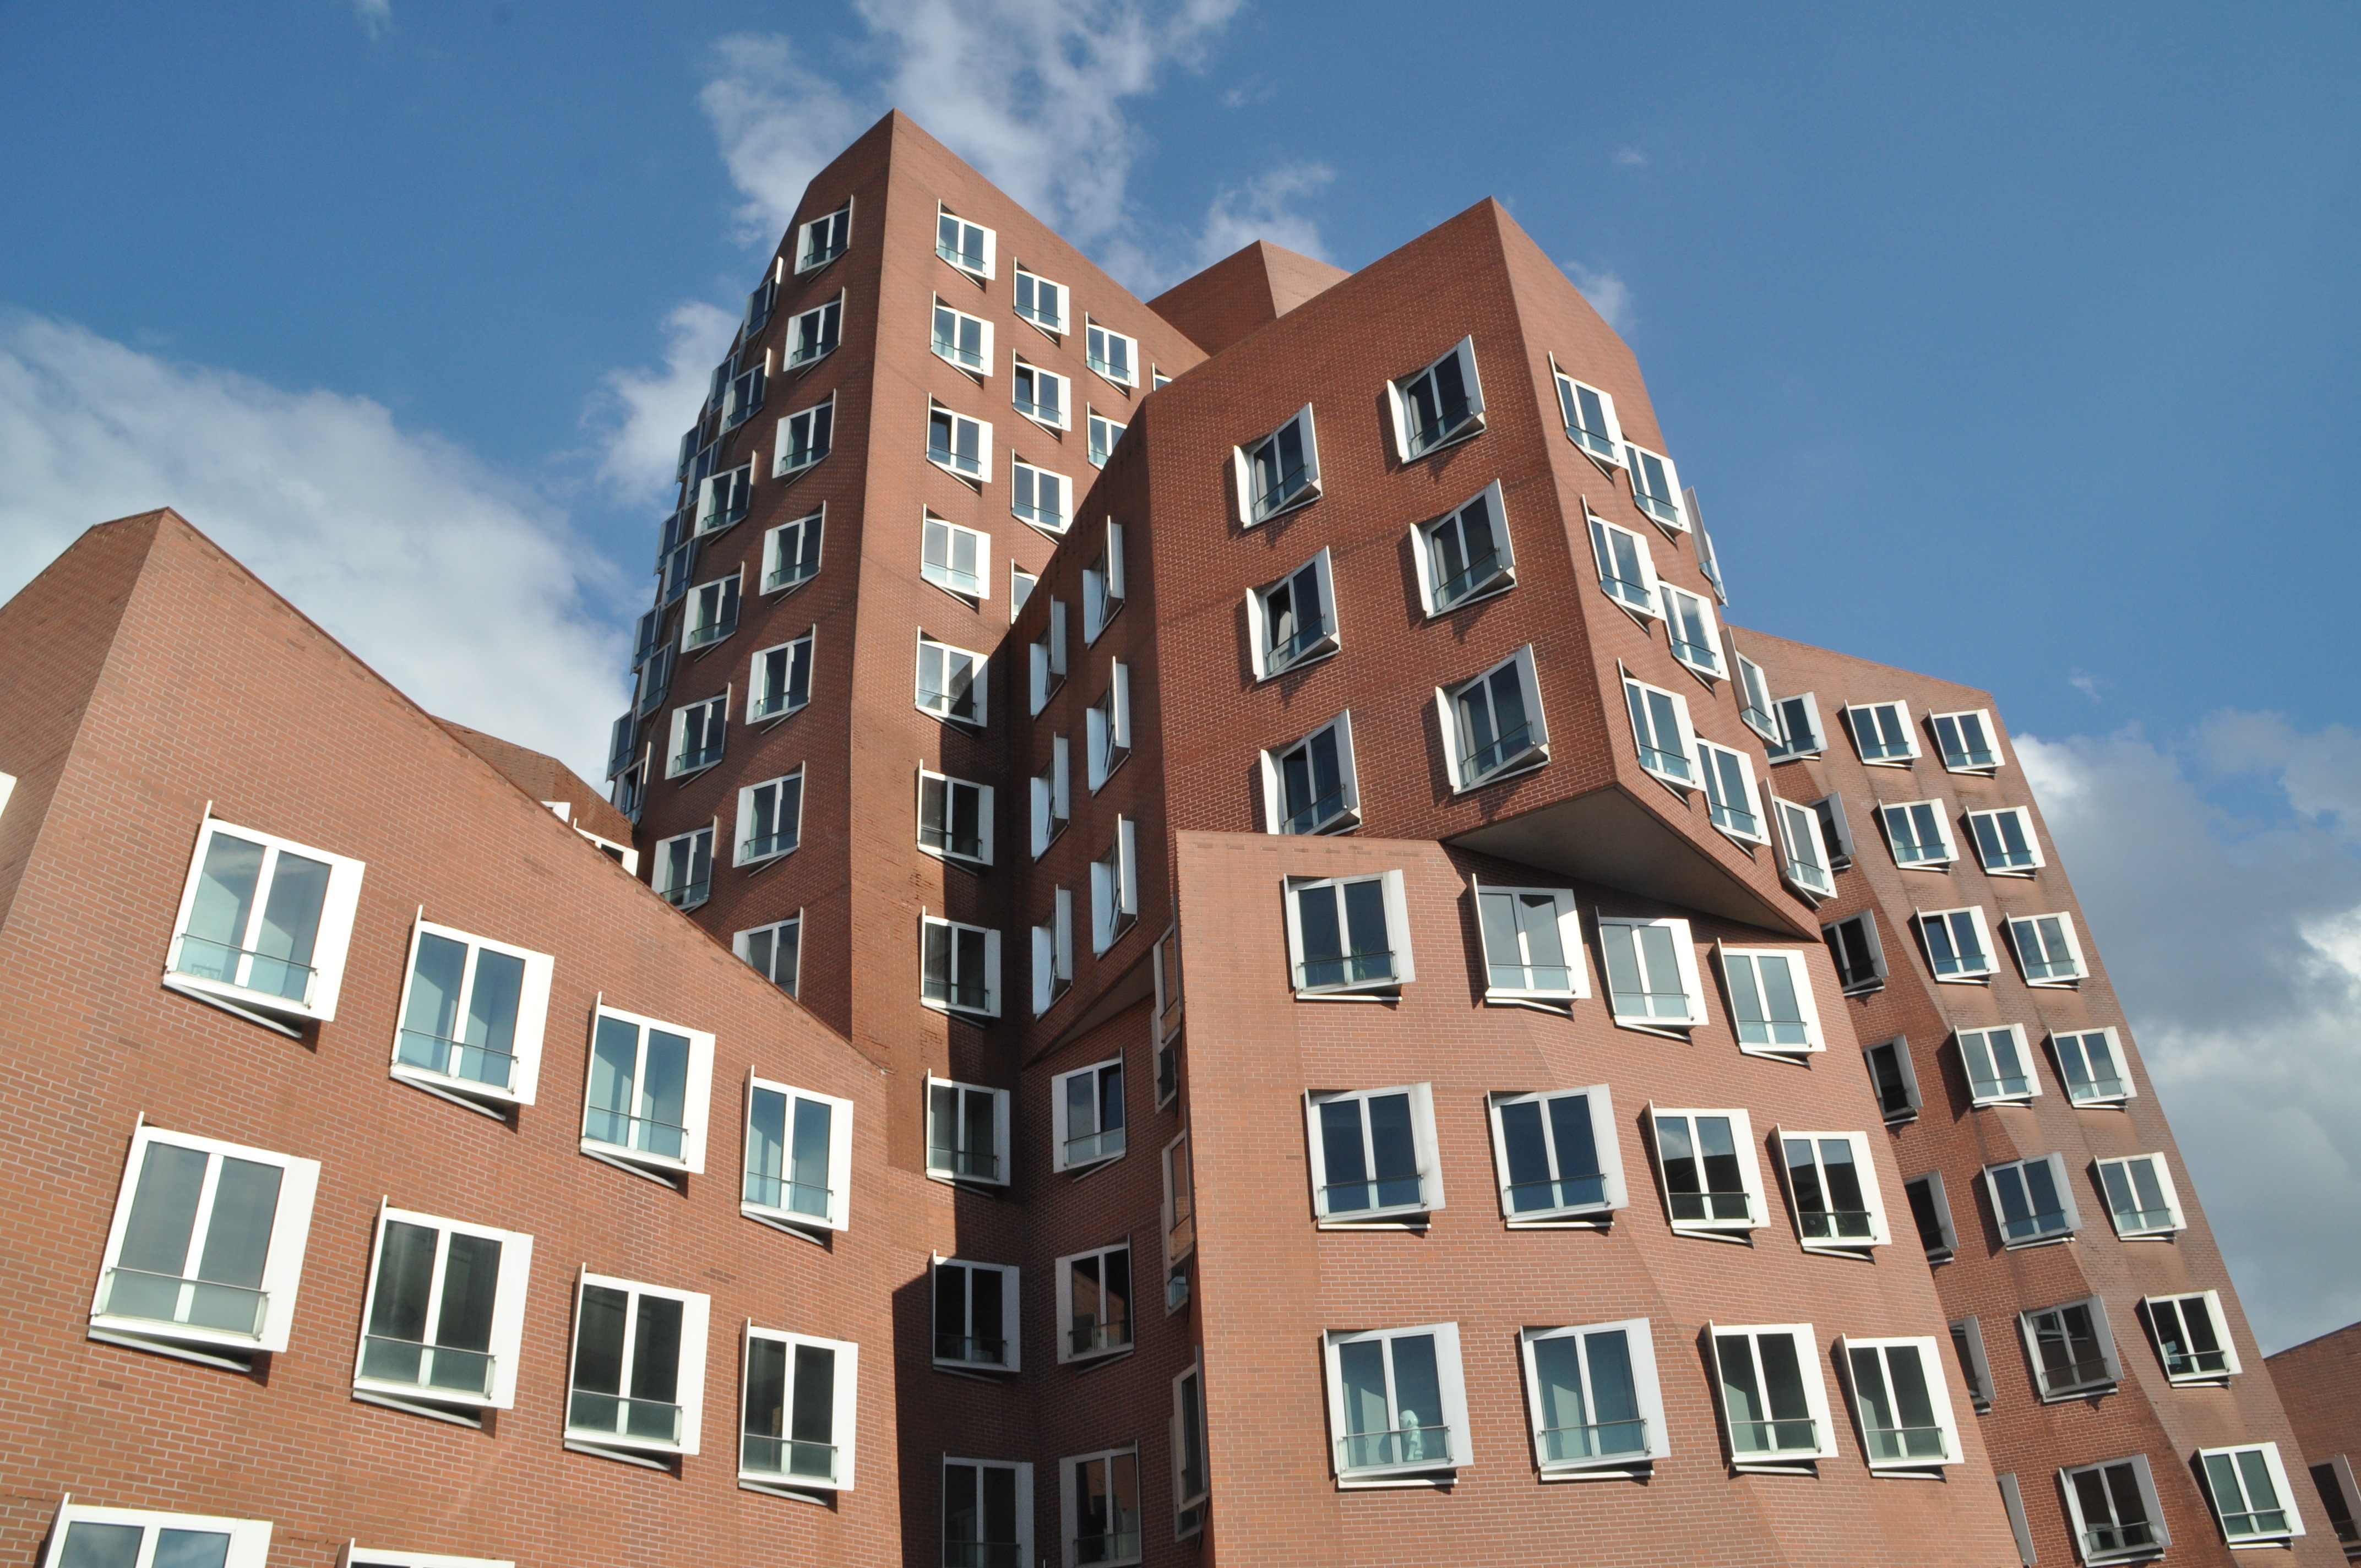
architecture, building, city, skyscraper, urban, downtown, landmark, facade, property, apartment, modern, tower block, modern architecture, gehry, condominium, neighbourhood, dusseldorf, media harbour, gehry buildings, urban area, residential area